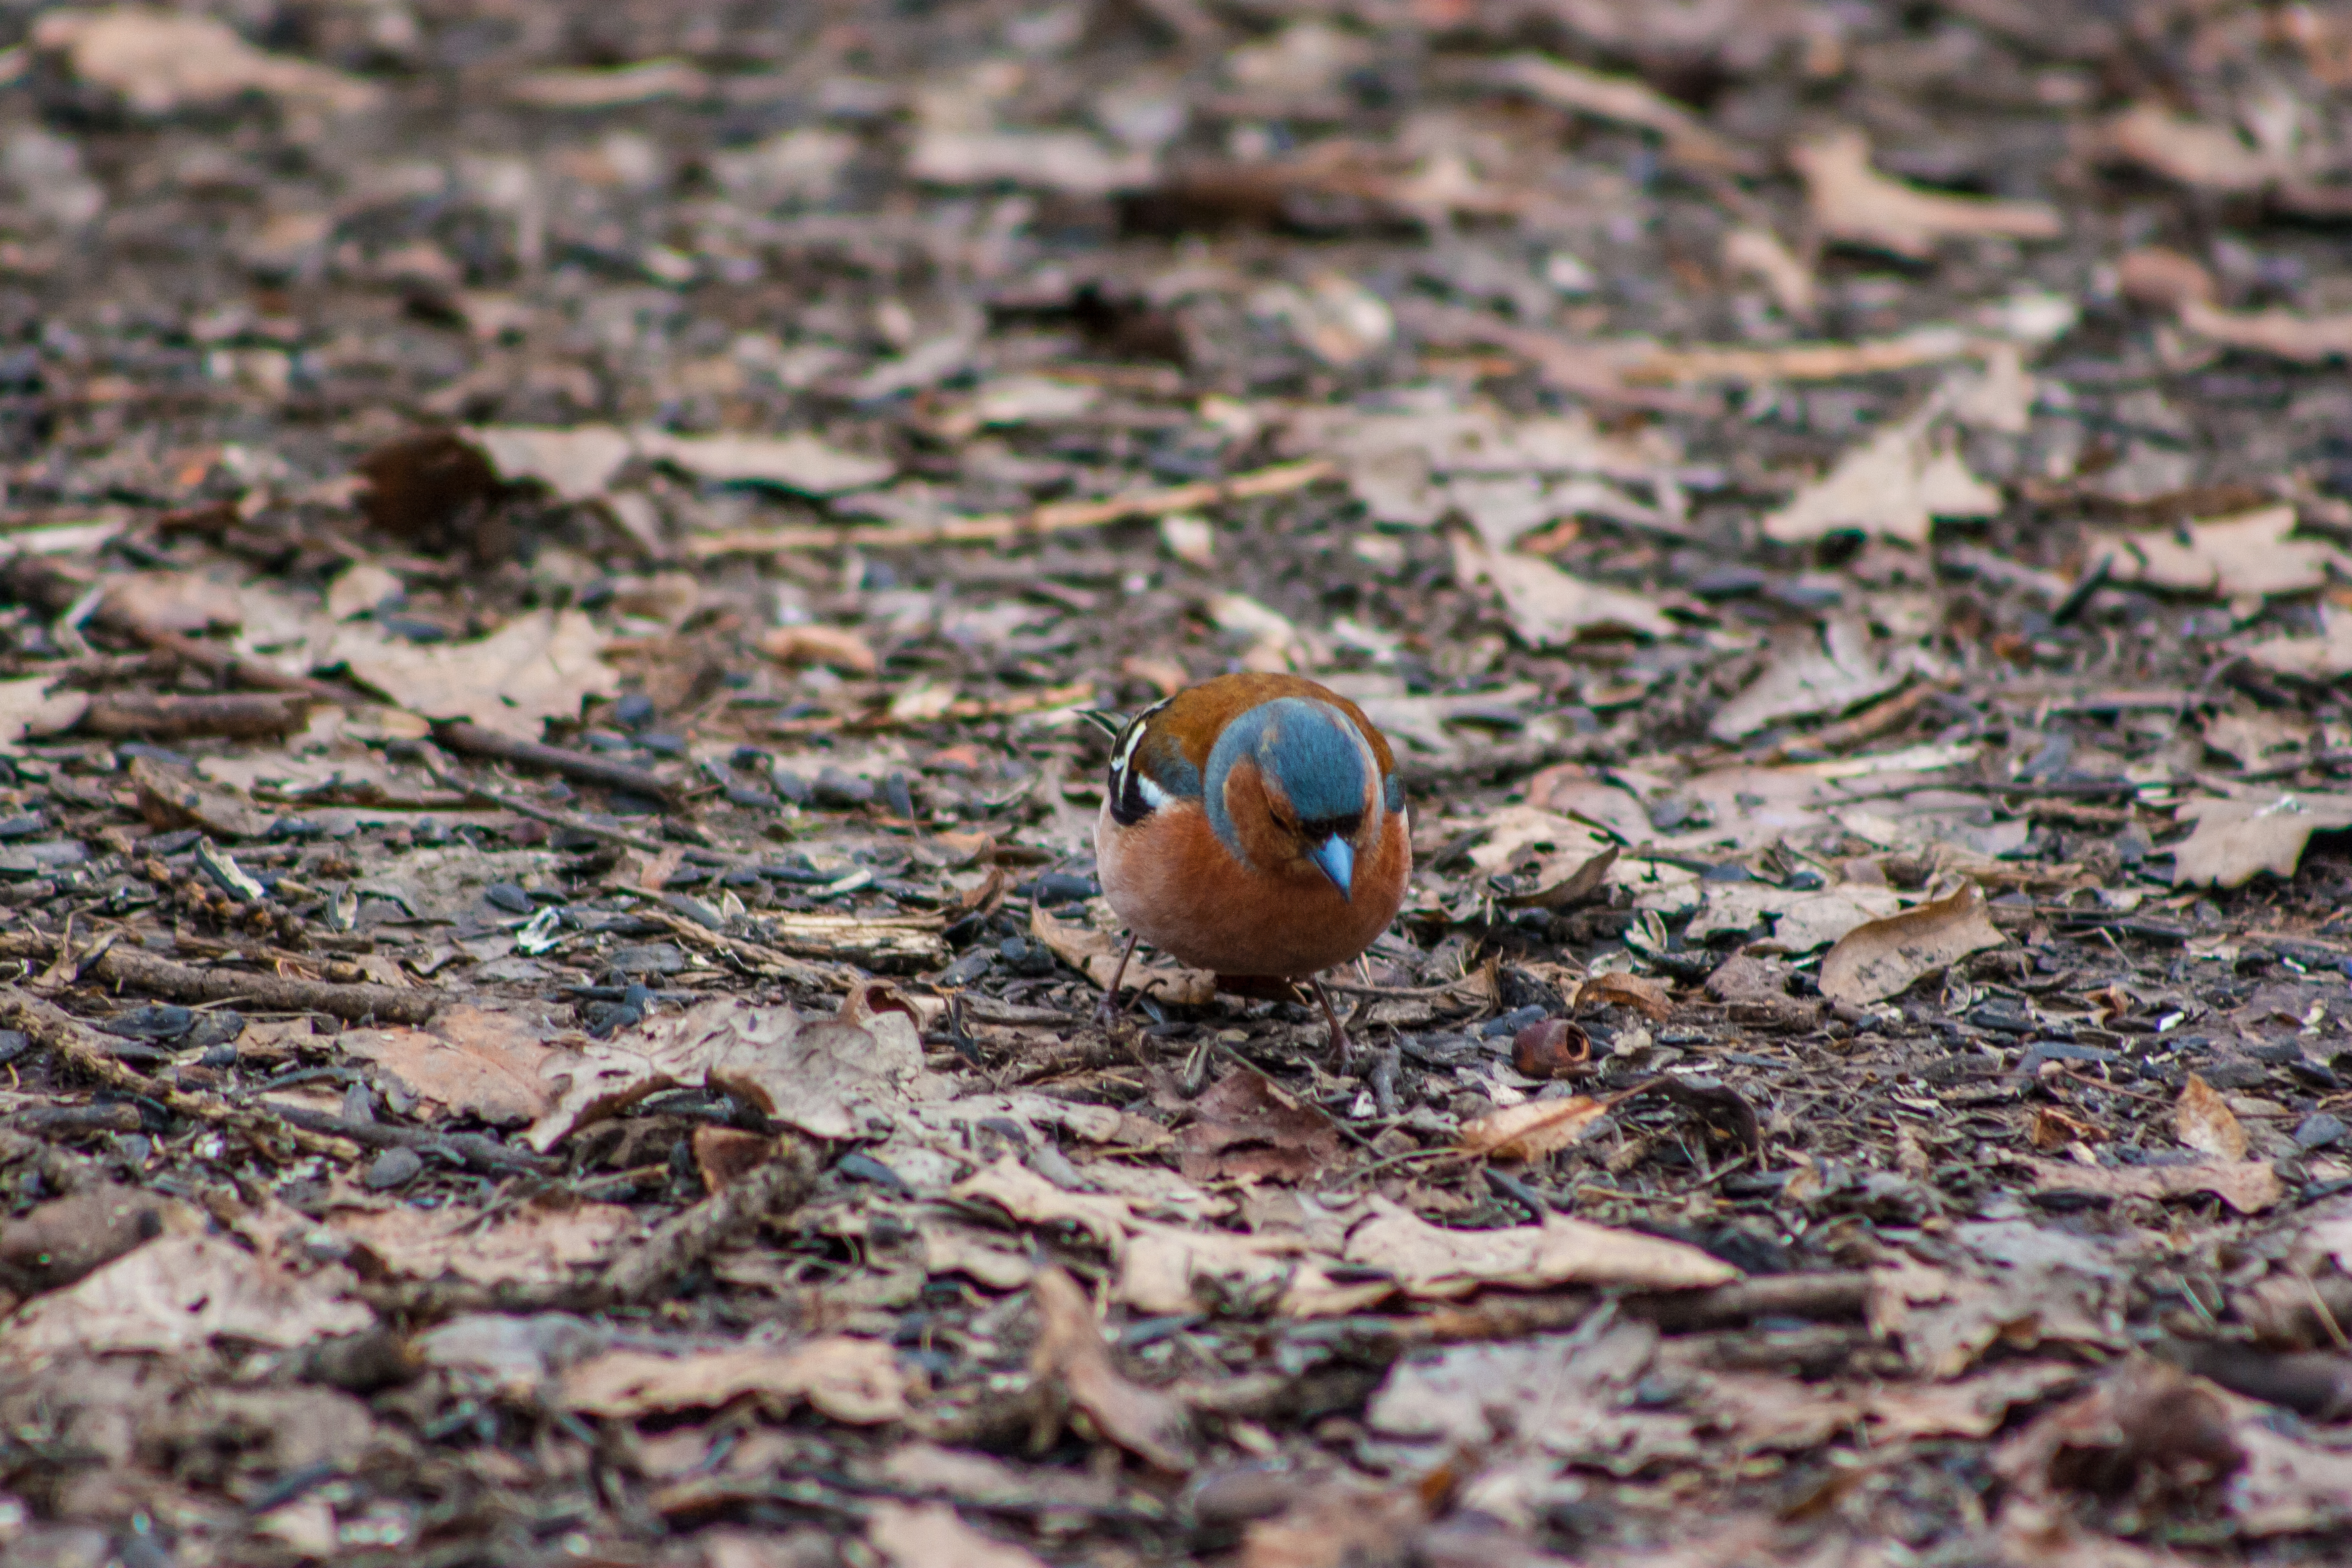
images, insect, wood, beak, grass, arthropod, recreation, landscape, electric blue, soil, ball, asphalt, fashion accessory, macro photography, perching bird, twig, rock, nail, wildlife, invertebrate, still life photography, litter, songbird, glass, road surface, shadow